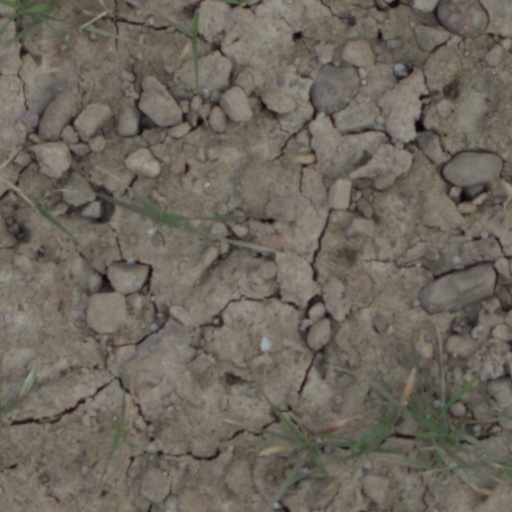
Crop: wheat